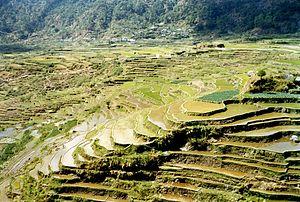
Cultures en terrasses près de Sagada, Mountain province, Philippines
Mountain Province est une province des Philippines.
Sagada est une municipalité de 5ᵉ classe située dans la Mountain Province aux Philippines. Selon le recensement de 2010 elle est peuplée de 11 244 habitants. Sagada est célèbre pour ces « cercueils suspendus ».